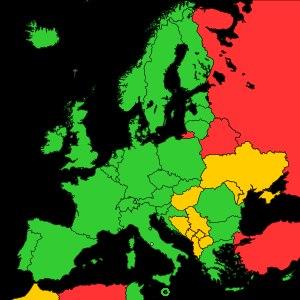
Les États membres de l'Union européenne possèdent chacun un système politique propre. L'Union européenne est un regroupement supranational d'États qui doivent respecter des règles d'État de droit et de démocratie. Lors d'un sommet du Conseil européen qui s'est tenu à Copenhague les 22 et 23 juin 1993, l'Union européenne a défini les critères de Copenhague fixant les conditions qu'un pays doit remplir pour être éligible à l'adhésion à l'Union européenne :